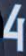
Number: 4